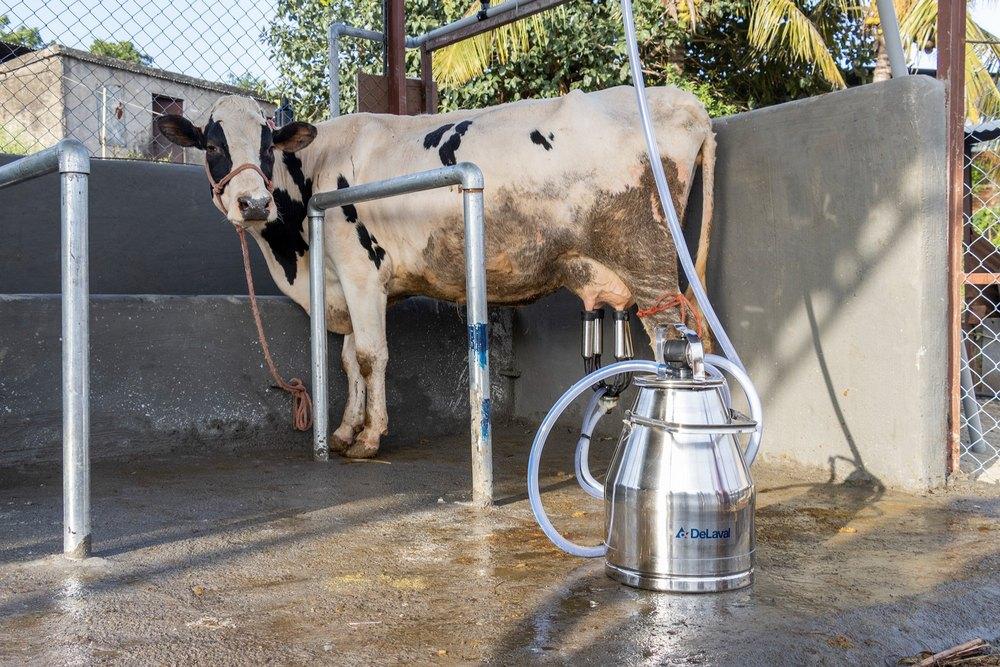
Ngombe mweupe aliyefungwa kamba  kwenye zizi, anaonekana kukamuliwa  na mashine maalum inayotumika katika kazi hii.